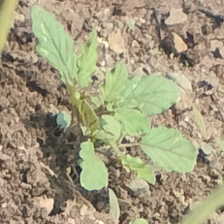
Weed species: Punarnava _(Boerhaavia diffusa)